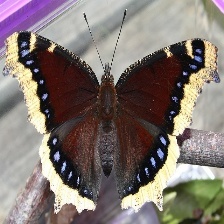
Species: MOURNING CLOAK
Butterfly family (ImageNet category): admiral